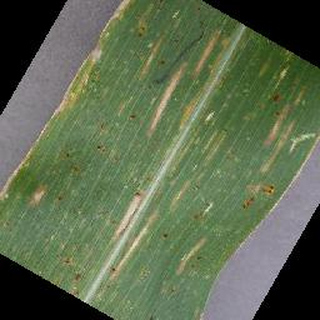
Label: corn_cercospora_leaf_spot